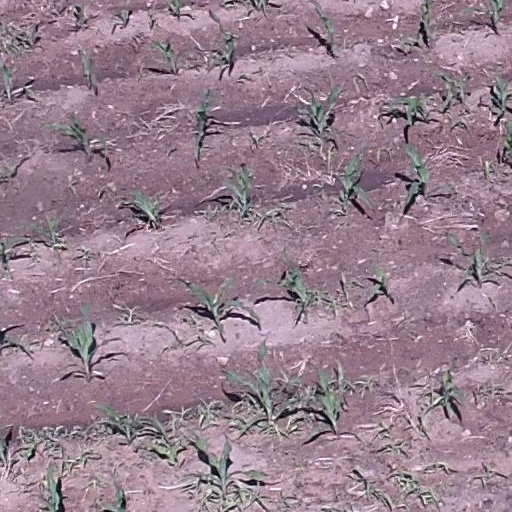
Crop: maize; corn